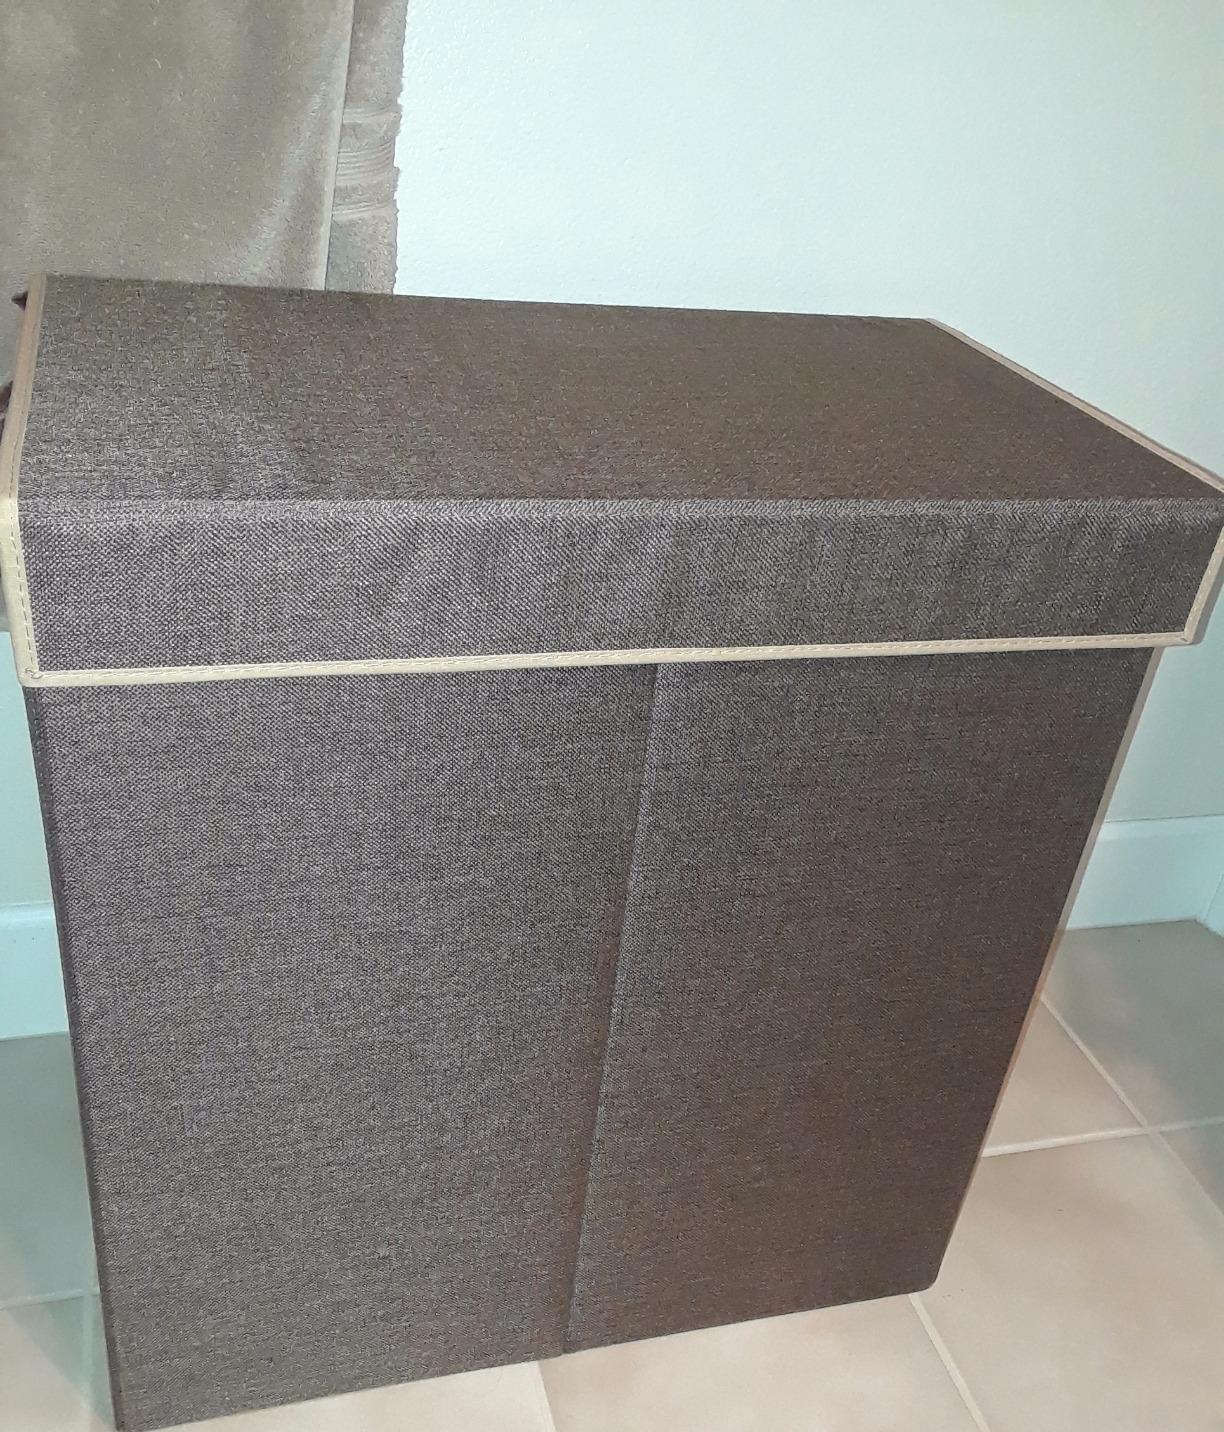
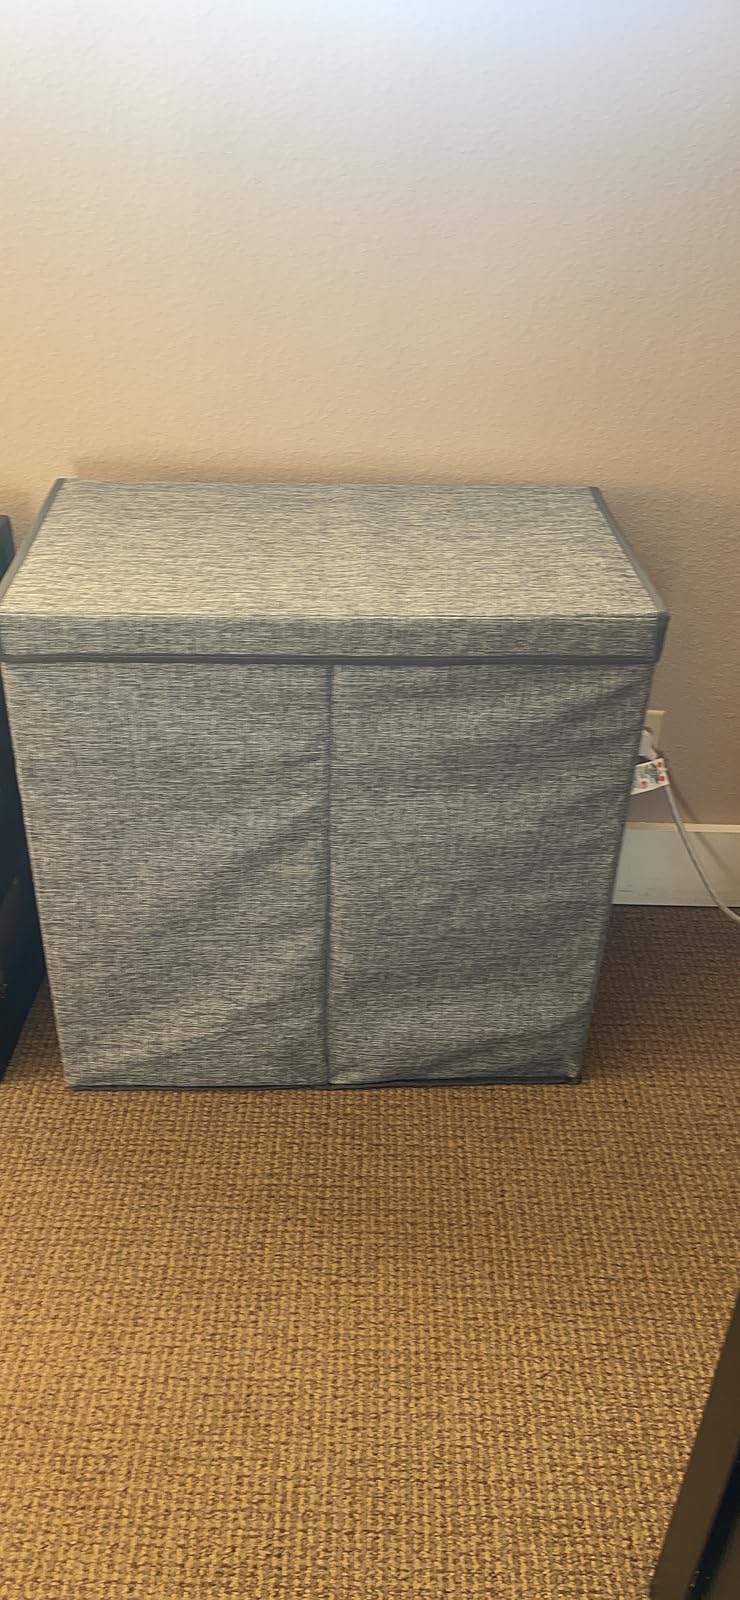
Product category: items_hamper
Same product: no